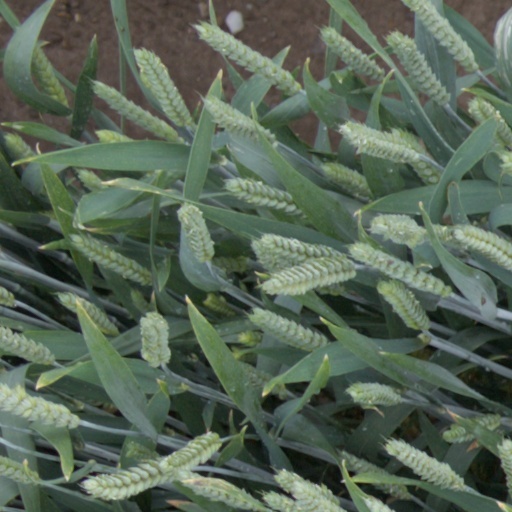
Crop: wheat